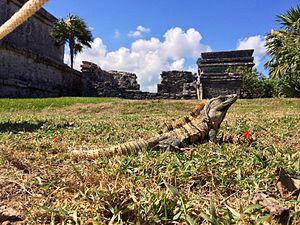
Ctenosaura acanthura est une espèce de sauriens de la famille des Iguanidae.